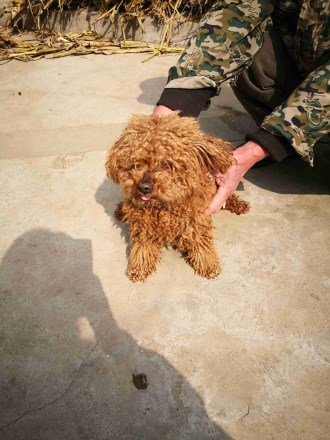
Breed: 7449-n000128-teddy